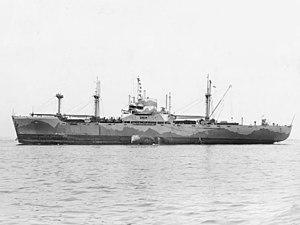
Le plan d'invasion de l'île de Guadalcanal prévoyait pour l'essentiel trois groupes navals majeurs. Deux d'entre eux étaient placés sous le commandement suprême du vice-amiral Frank J. Fletcher. Le premier de ces deux groupes navals, la Task Force NEGAT, commandé par le rear admiral Leigh Noyes était destiné à fournir l'appui aérien pour l'attaque. Cette Task Force se divisait en trois groupes aéronavals, organisés chacun autour d'un porte-avion différent.